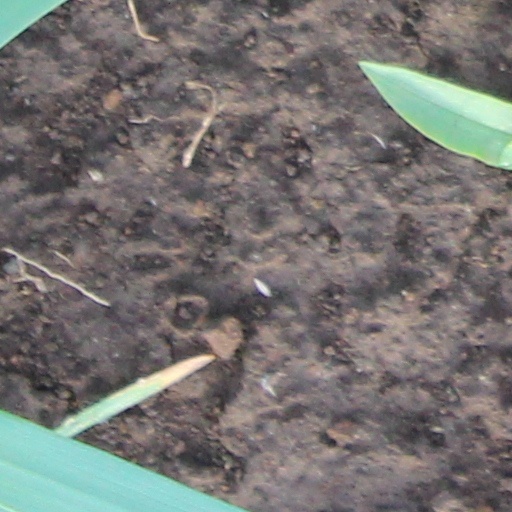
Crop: wheat